Sawda Natheel

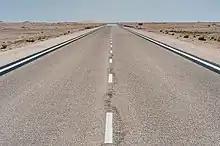
Sawda Natheel Road.

Sawda Natheel is an area in Qatar, located in the municipality of Al Rayyan. It used to be part of the Jariyan al Batnah municipality before the municipality was incorporated into Al Rayyan.